Empire of Brazil

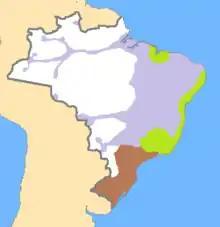
A map of Brazil with regions highlighted using various colors

Brazil's international trade reached a total value of Rs 79.000:000$000 between 1834 and 1839. This continued to increase every year until it reached Rs 472.000:000$000 between 1886 and 1887: an annual growth rate of 3.88% since 1839. The absolute value of exports from the Empire in 1850 was the highest in Latin America, and triple that of Argentina which was in fourth place. Brazil would keep its high standing in exports and general economic growth until the end of the monarchy. Brazilian economic expansion, especially after 1850, compared well with that of the United States and European nations. The national tax revenue amounted to Rs 11.795:000$000 in 1831 and rose to Rs 160.840:000$000 in 1889. By 1858, national tax revenues ranked as the eighth-largest in the world. Imperial Brazil was, despite its progress, a country where wealth was very unequally distributed. However, for purposes of comparison, according to historian Steven C. Topik, in the United States, "by 1890, 80 percent of the population lived on the margin of subsistence, while 20 percent controlled almost all wealth."